The Acres

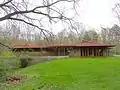
The David and Christine Weisblat House

The David and Christine Weisblat House is located at 11185 Hawthorne Drive, on the northern side of the road. The original house was designed by Wright, while his apprentices William Wesley Peters and John H. Howe designed an annex. Peters and Howe's annex runs at a 120-degree angle to the original house, extending northeast of Wright's structure. To the east is a standalone garden shed with a concrete-block facade, a small window, and a hip roof. There is also a frog pond to the southwest, which measures about and dates from the construction of the house's annex.